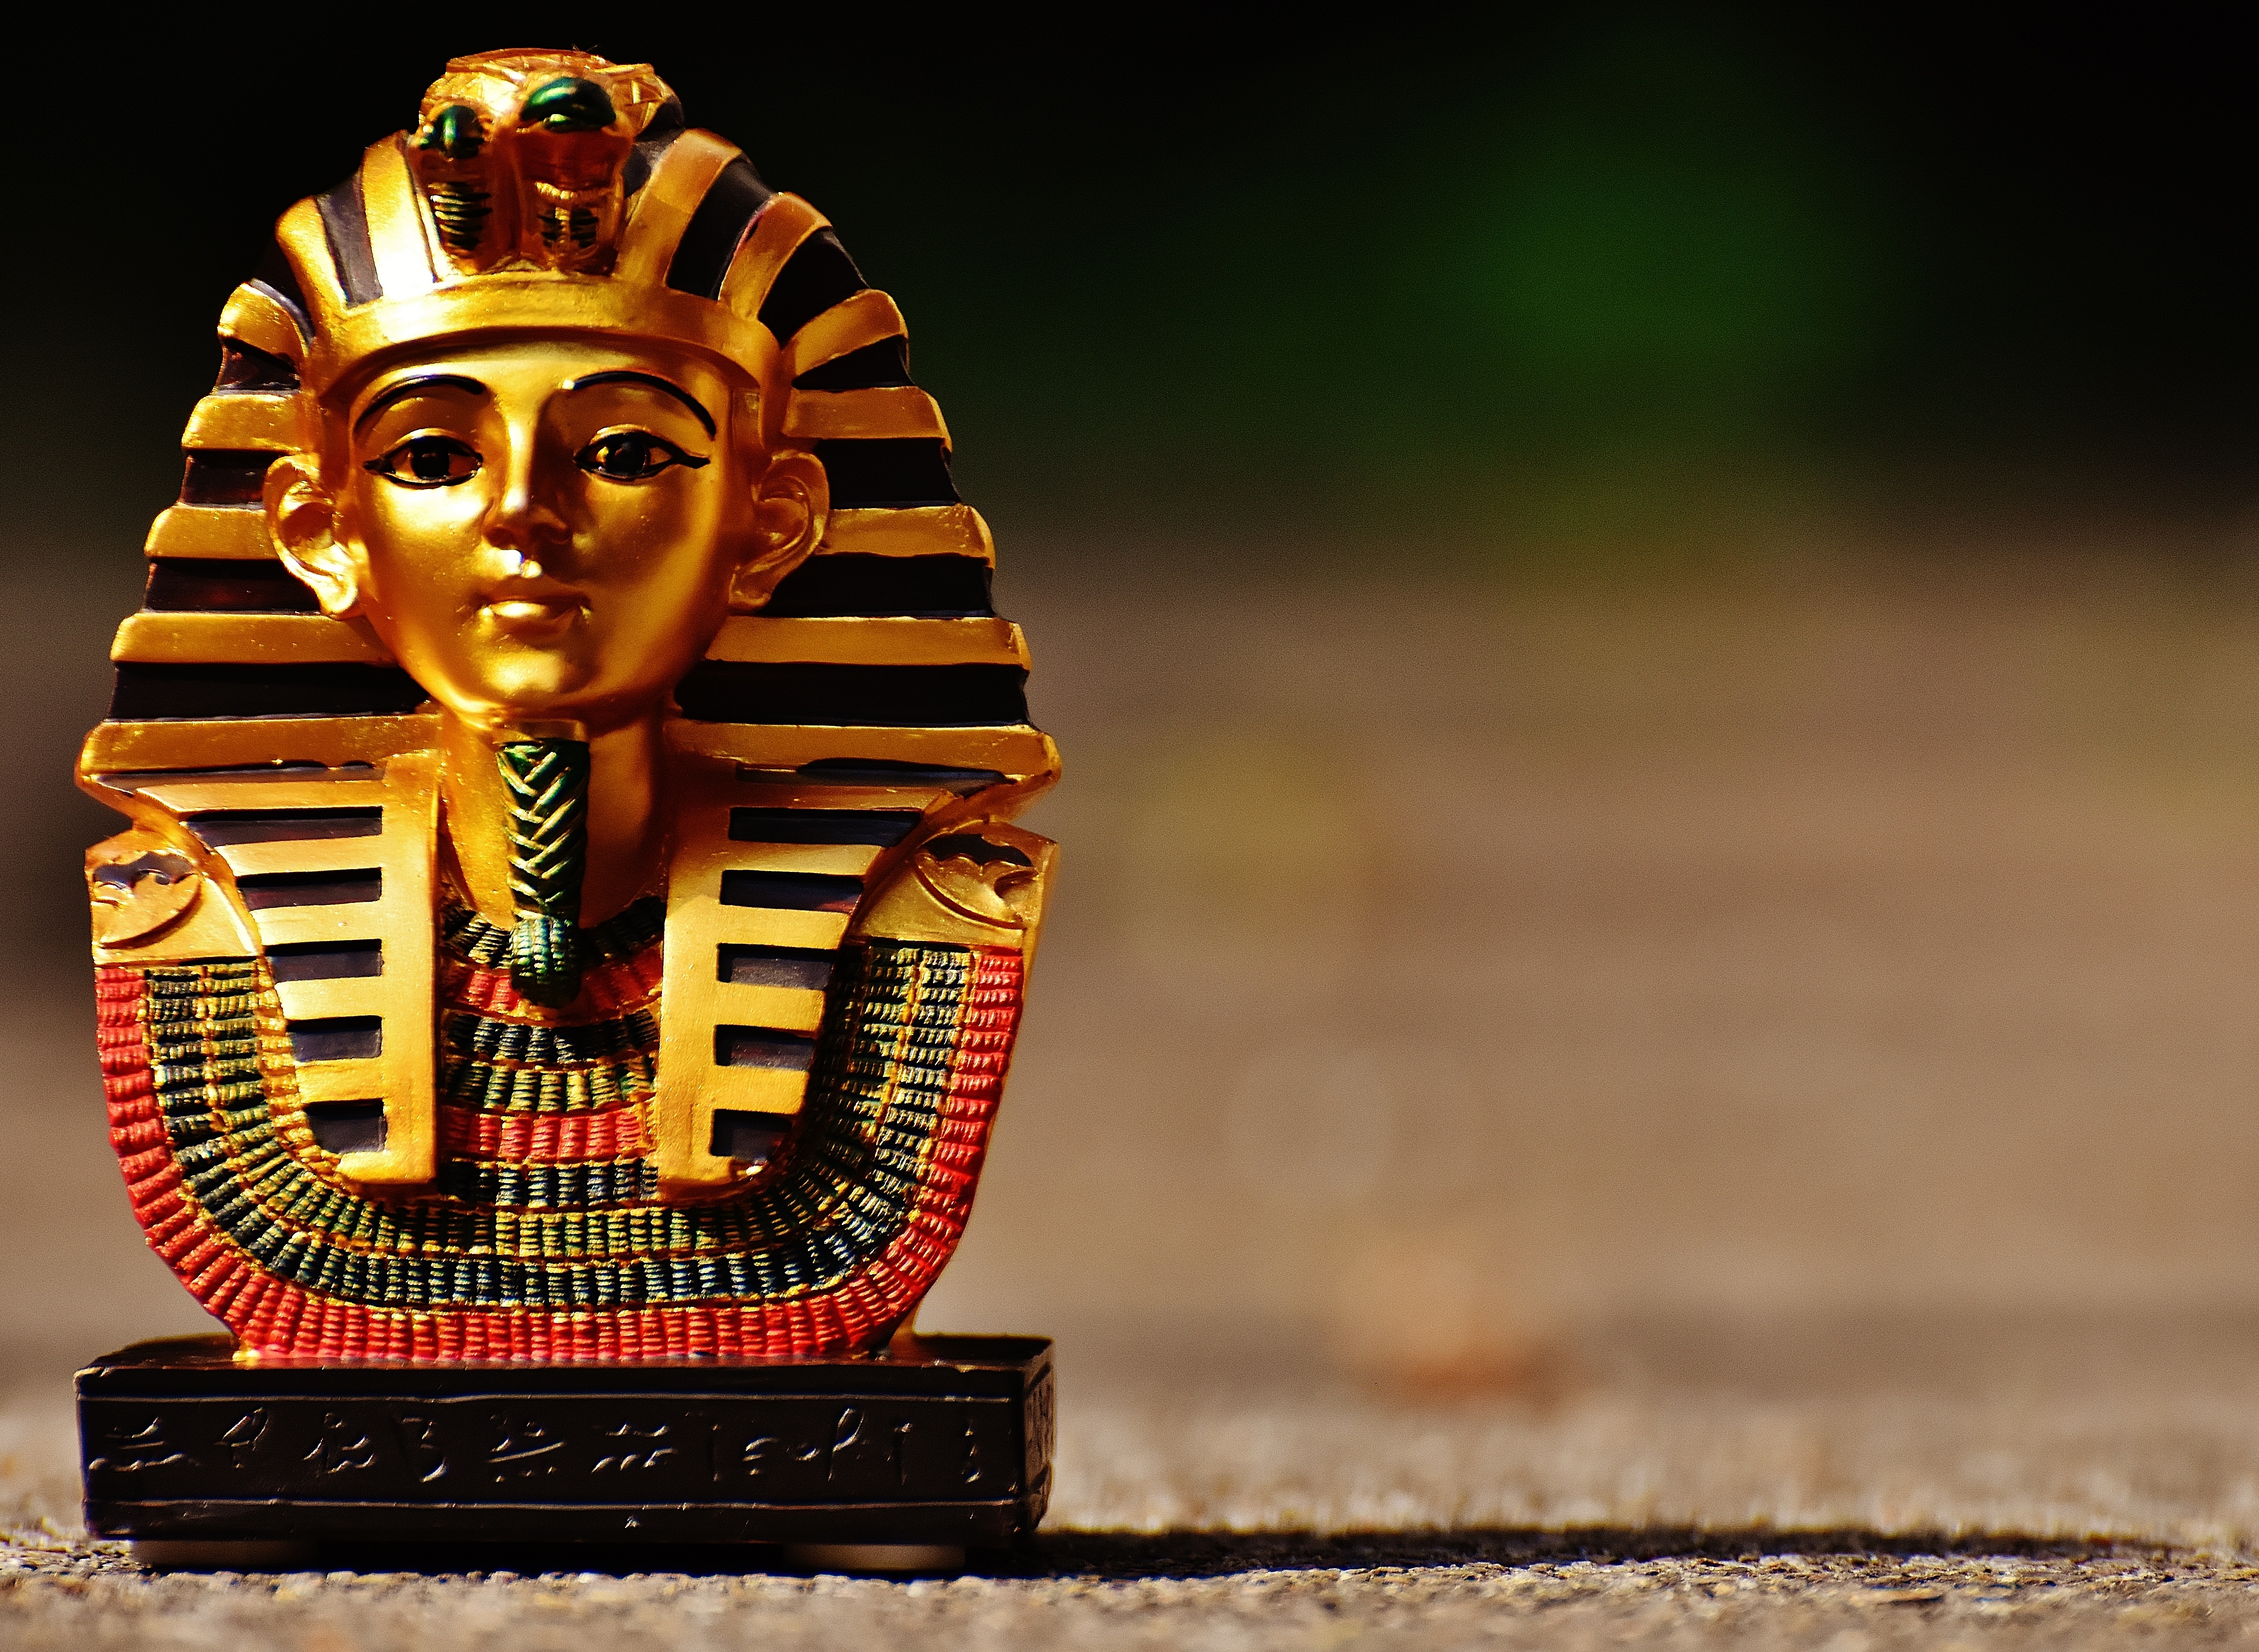
monument, statue, egypt, sculpture, art, figure, temple, head, carving, egyptian, pharaonic